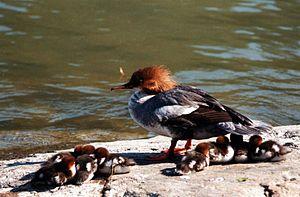
Le Harle bièvre est une espèce de canards piscivores de la famille des Anatidés. Il est aussi connu sous le nom de Grand bec-scie en Amérique du Nord francophone, et a reçu le nom normalisé de Grand Harle.